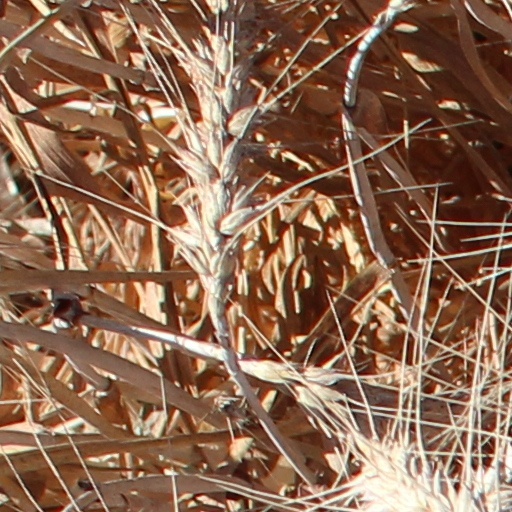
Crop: wheat